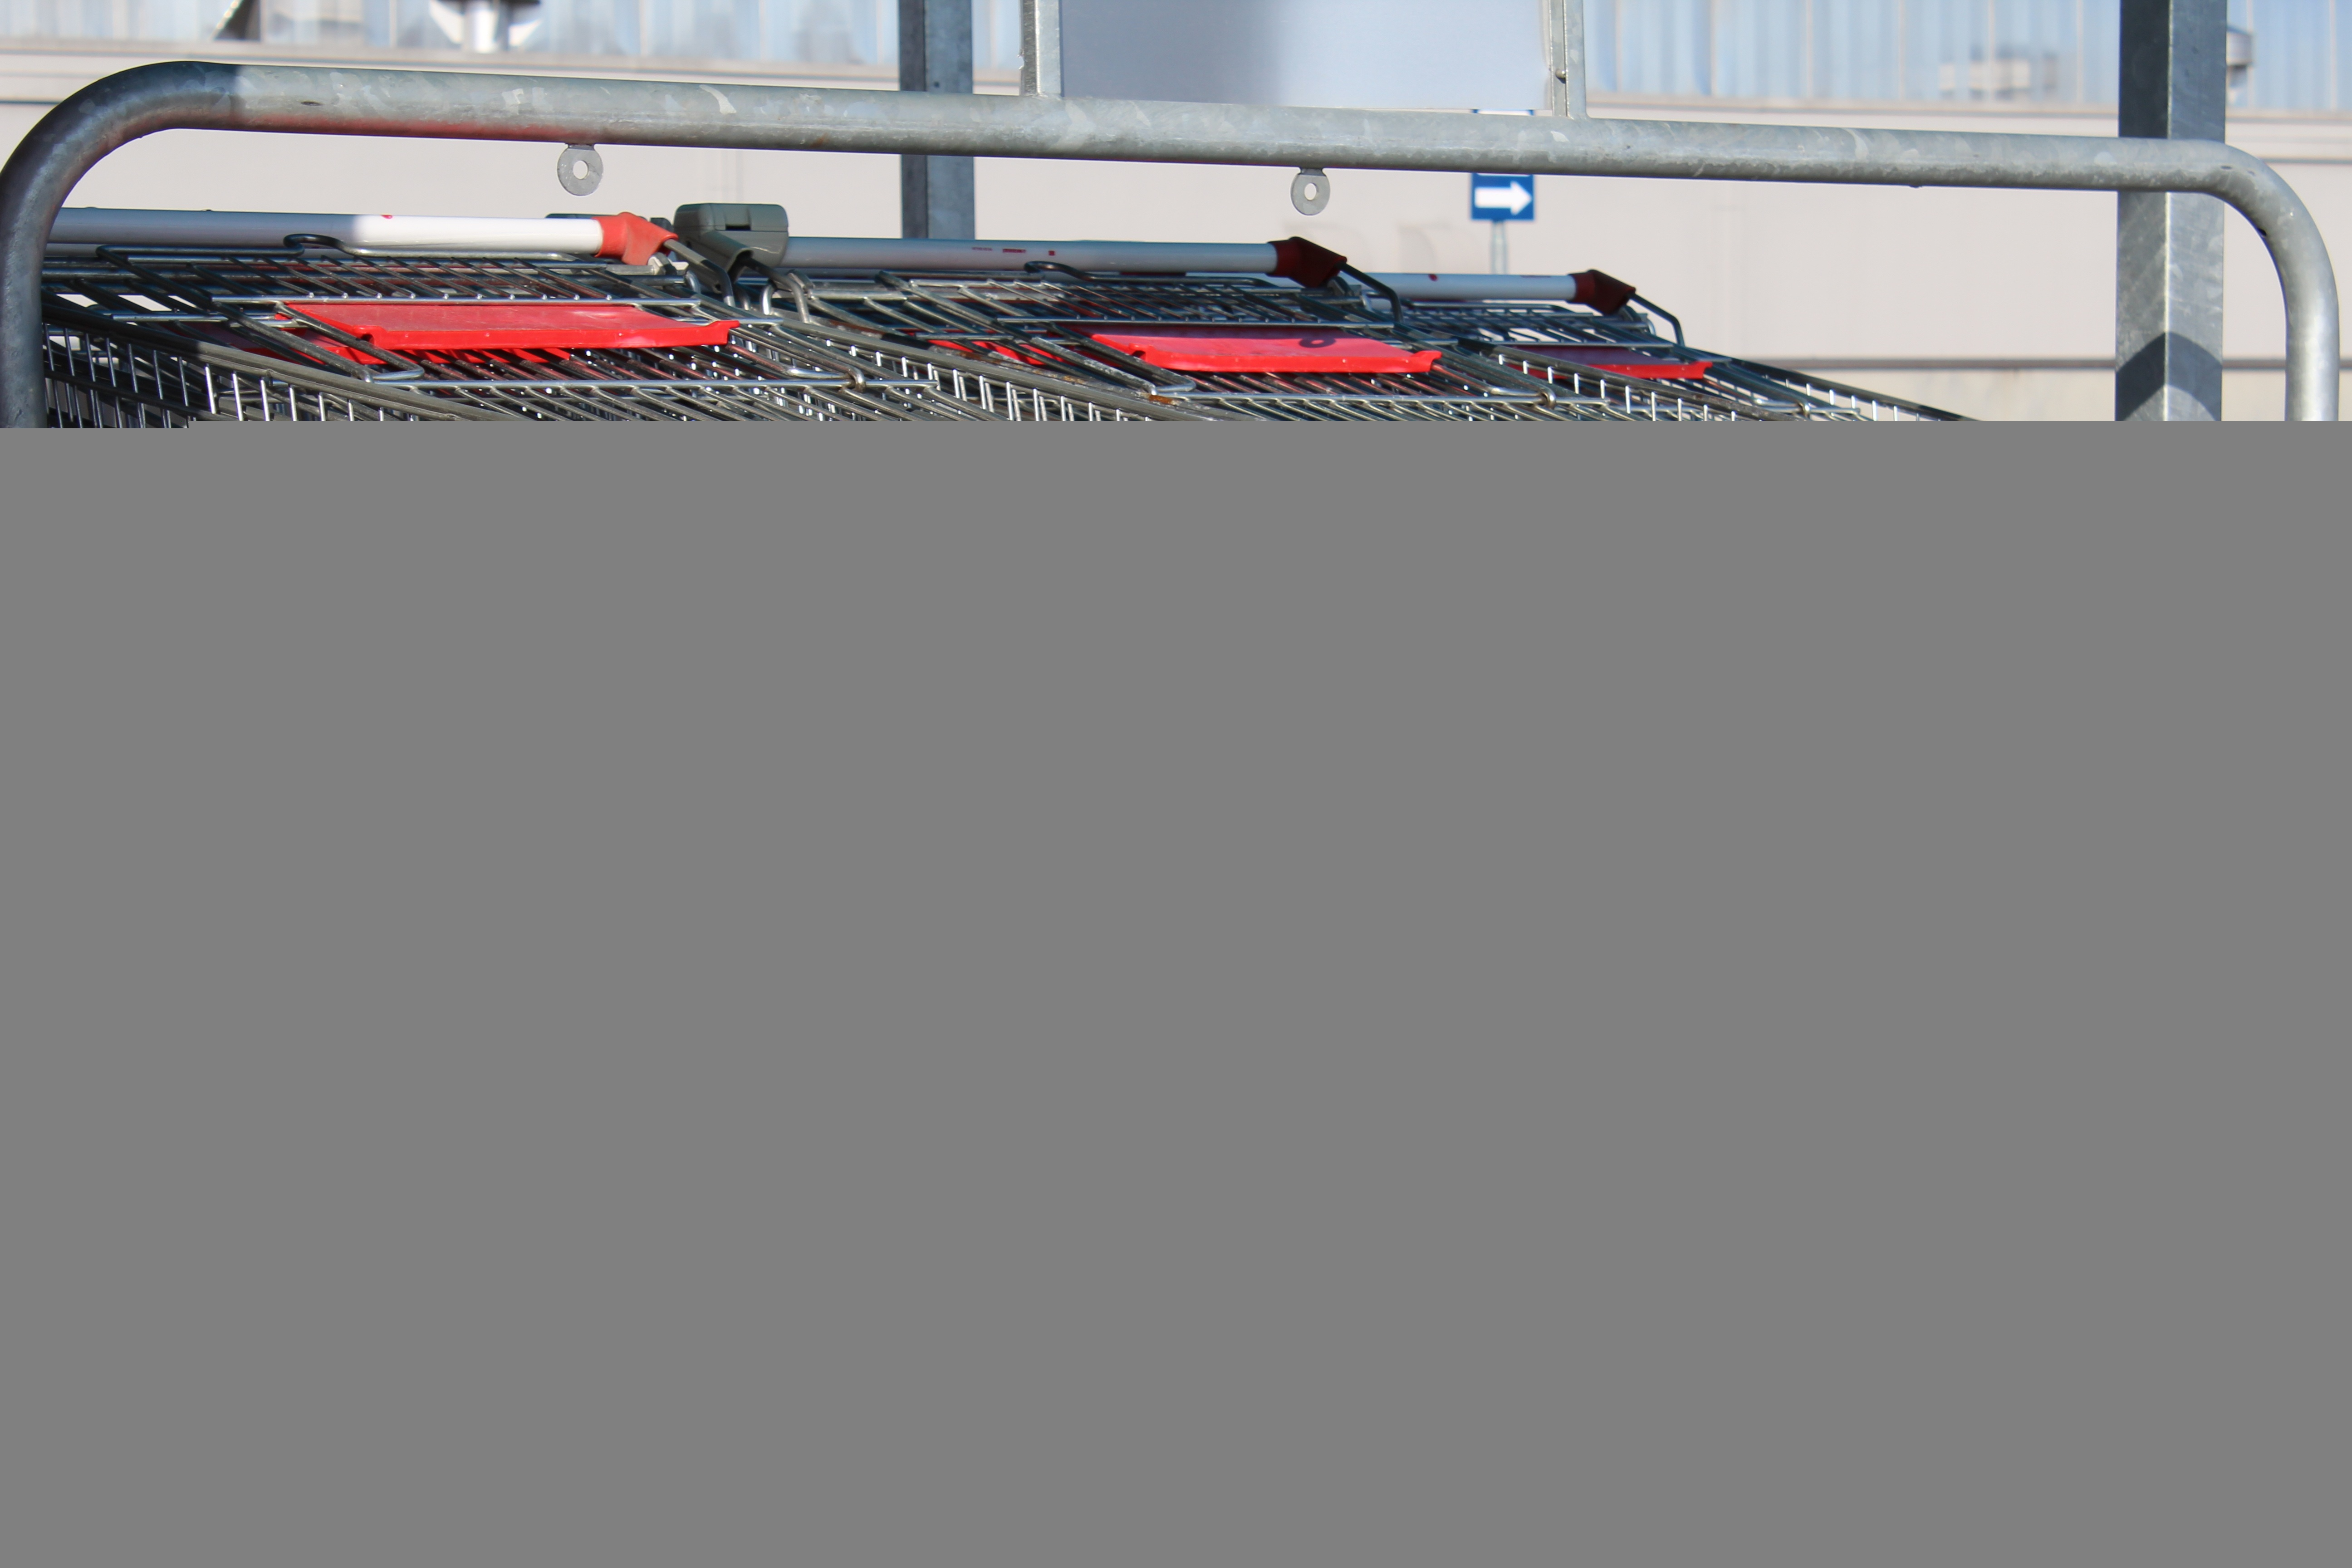
asphalt, vehicle, bumper, carts, supermarket, automotive exterior, shopping trolleys, supermarket trolleys